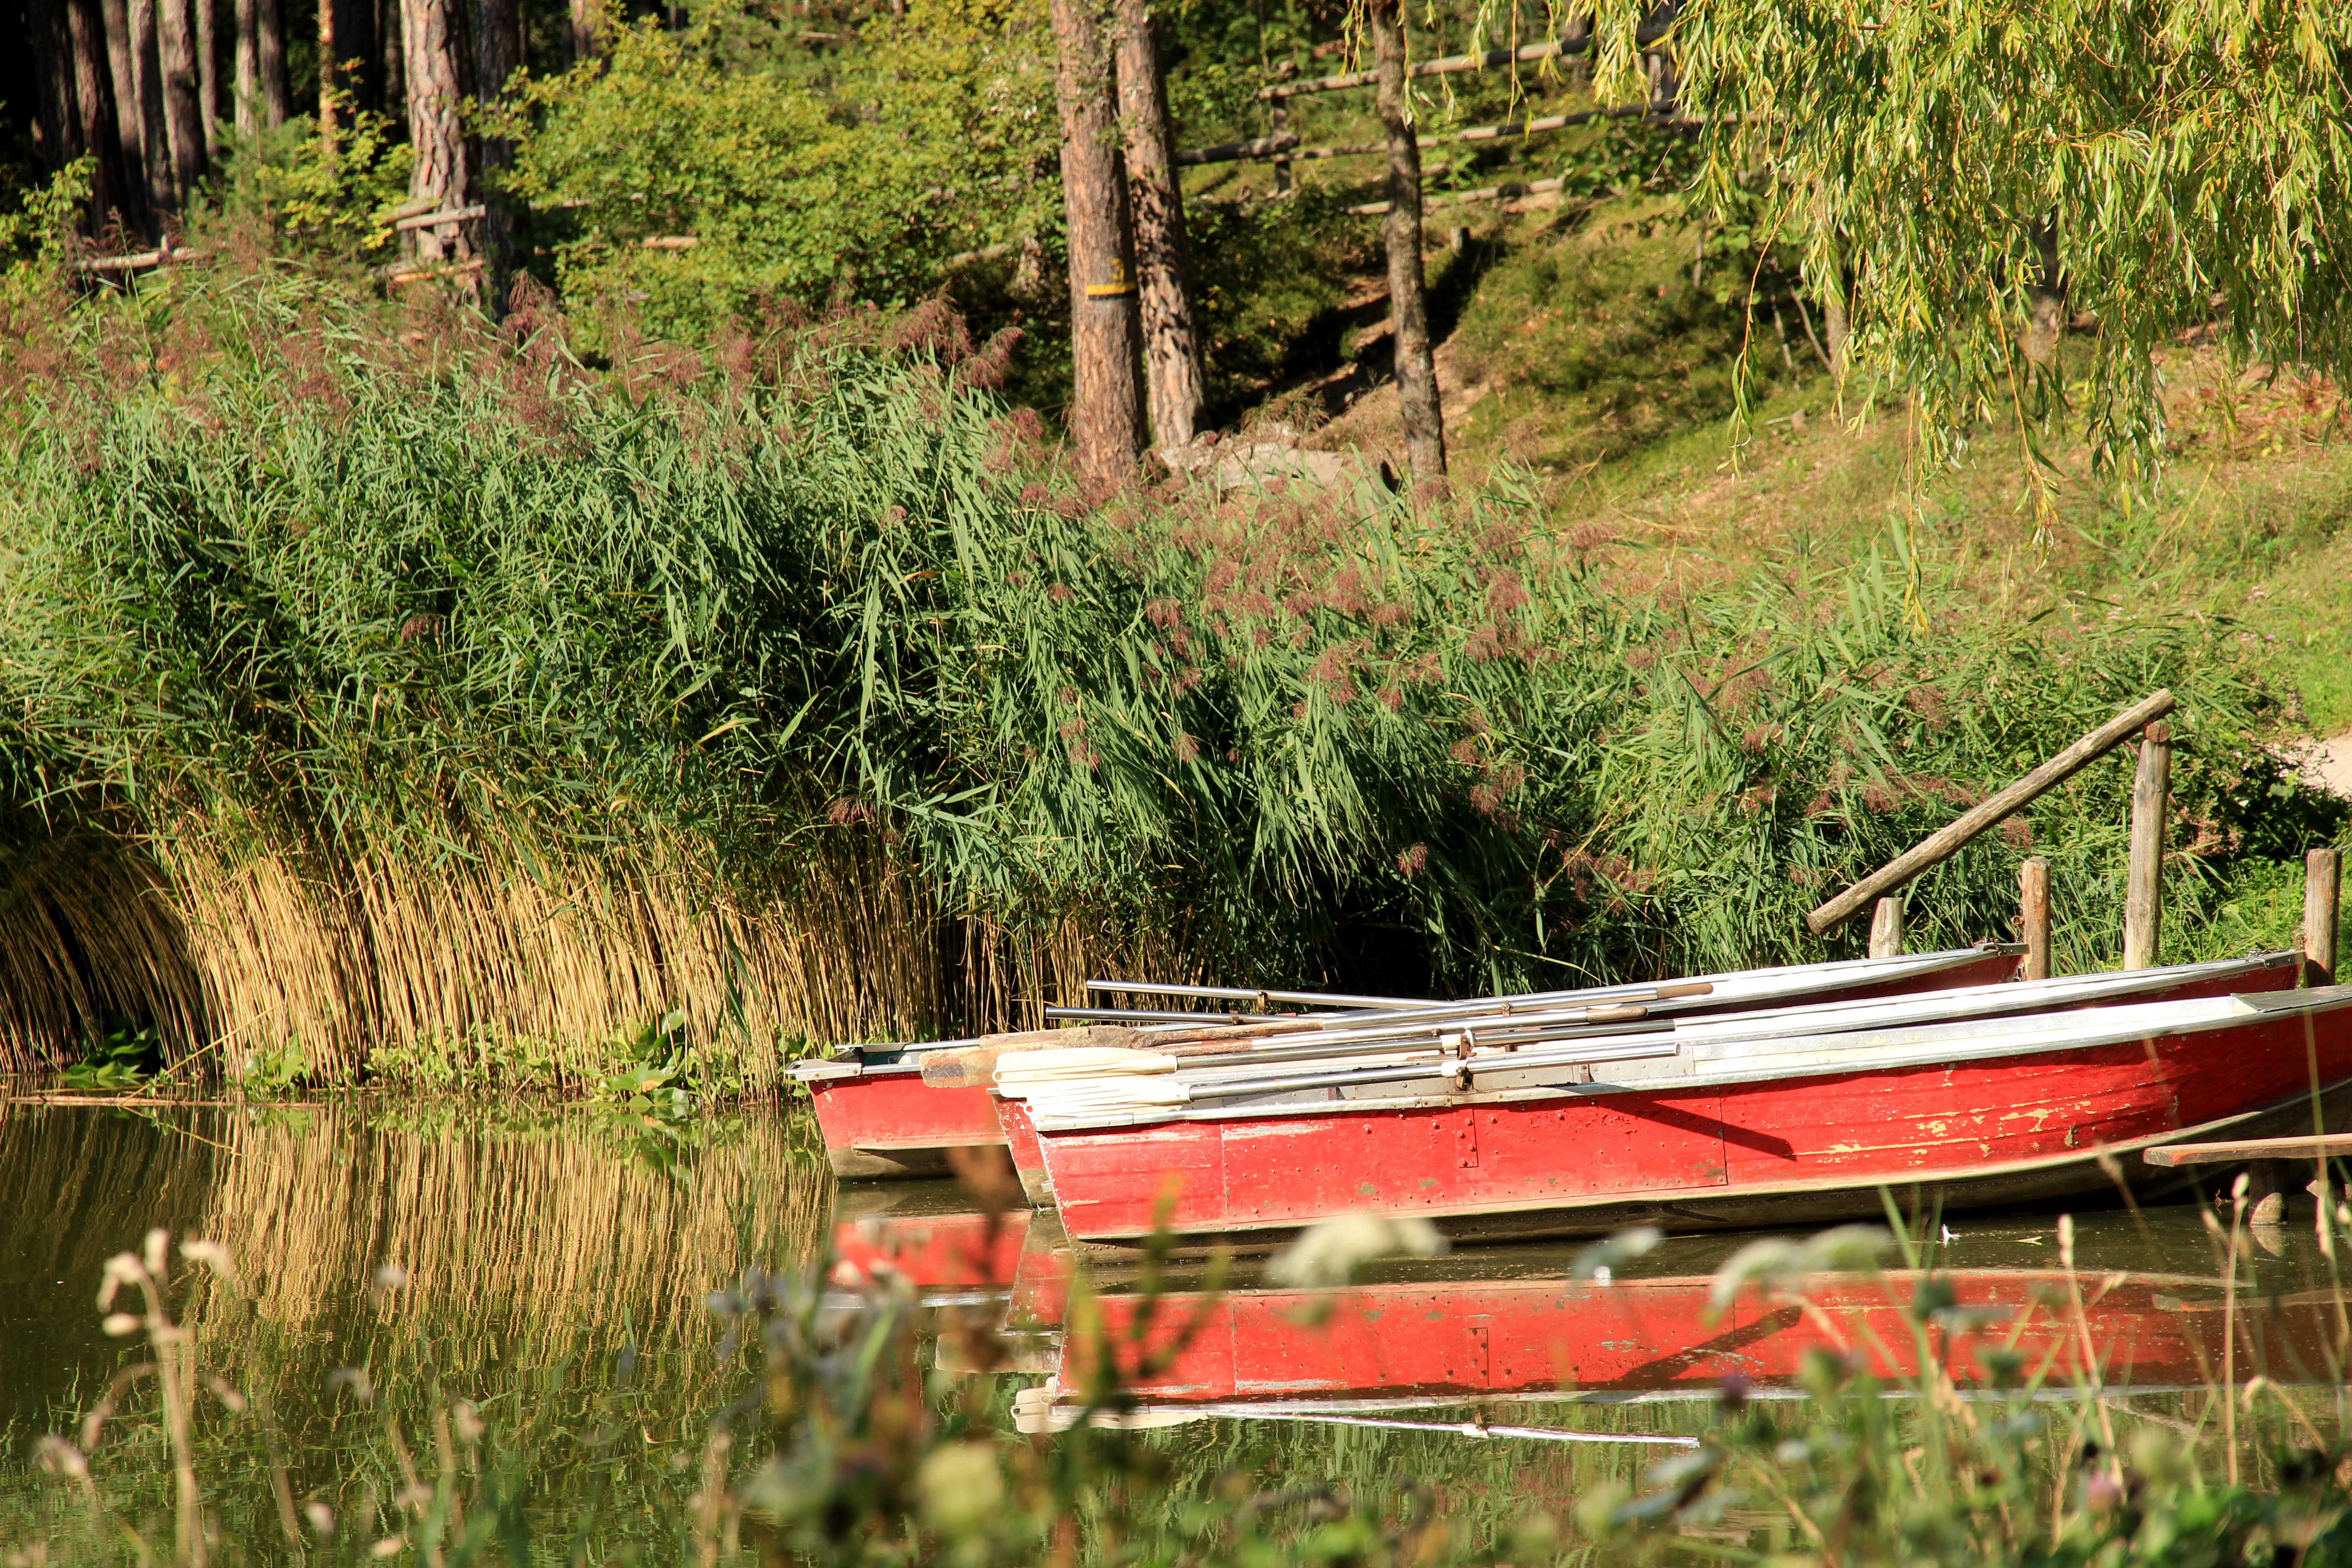
water, nature, boat, lake, pier, reed, vehicle, jungle, rest, rowing boat, bank, boats, wetland, bergsee, ecosystem, watercraft rowing